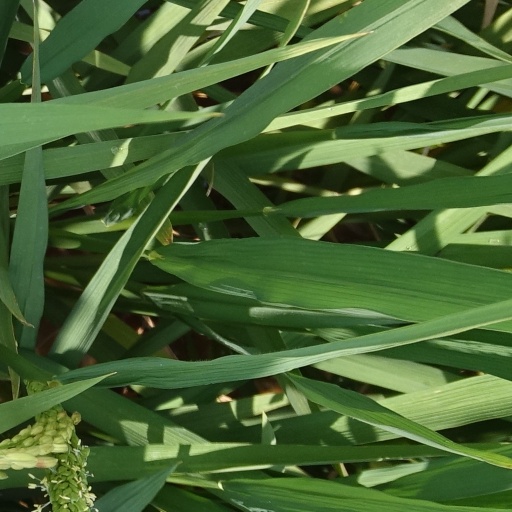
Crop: rice